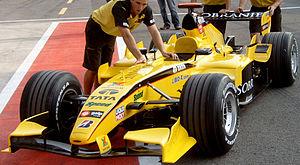
Résultats du Grand Prix d'Italie 2005 de Formule 1 qui a eu lieu sur le circuit de Monza le 4 septembre 2005.
La Jordan EJ15 est la monoplace de Formule 1 engagée par l'écurie irlandaise Jordan Grand Prix dans le cadre du championnat du monde de Formule 1 2005. Elle est pilotée par le Portugais Tiago Monteiro et l'Indien Narain Karthikeyan, qui effectuent leur première saison en Formule 1. Elle a été dévoilée lors de sa première rentrée en piste à Silverstone le 7 février 2005.